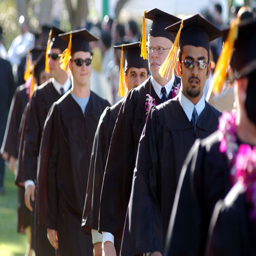
line up for the commencement ceremony .